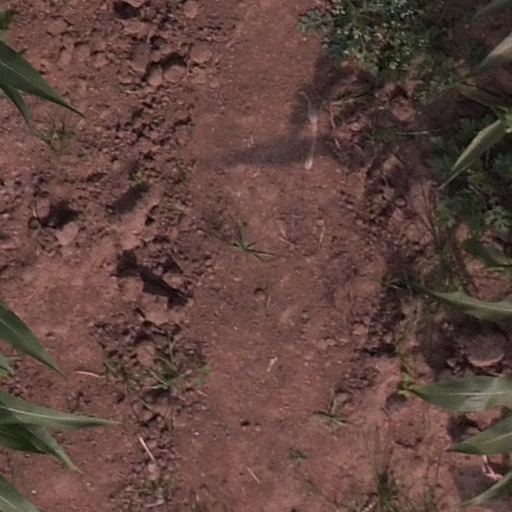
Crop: maize; corn